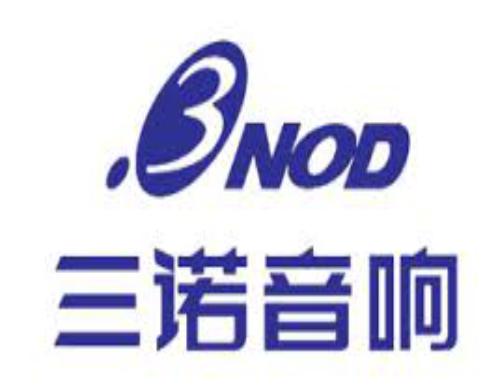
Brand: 3nod
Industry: Electronic